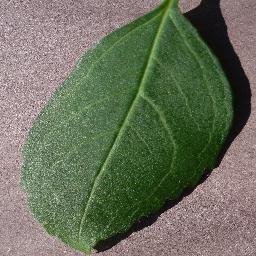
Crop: cherry
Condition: (including_sour)_healthy